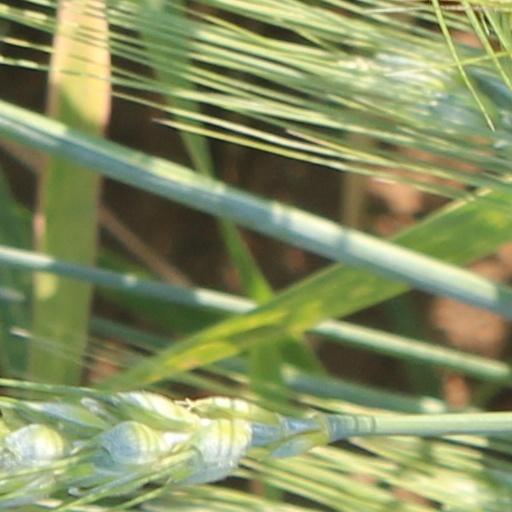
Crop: wheat